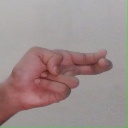
अक्षर: ह